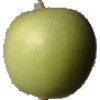
Label: apple_granny_smith